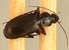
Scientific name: Calathus advena
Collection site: Rocky Mountains NEON (RMNP), plot RMNP_014